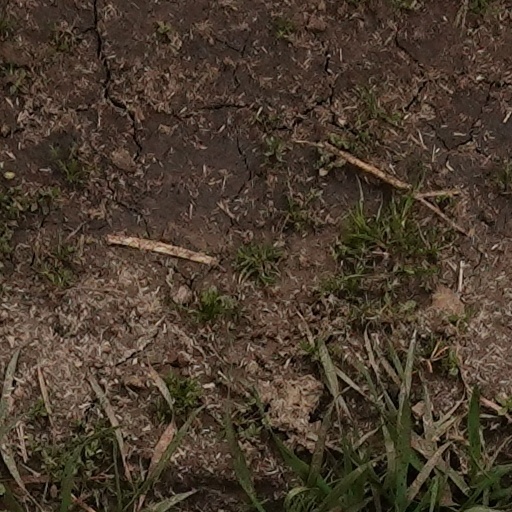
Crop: wheat